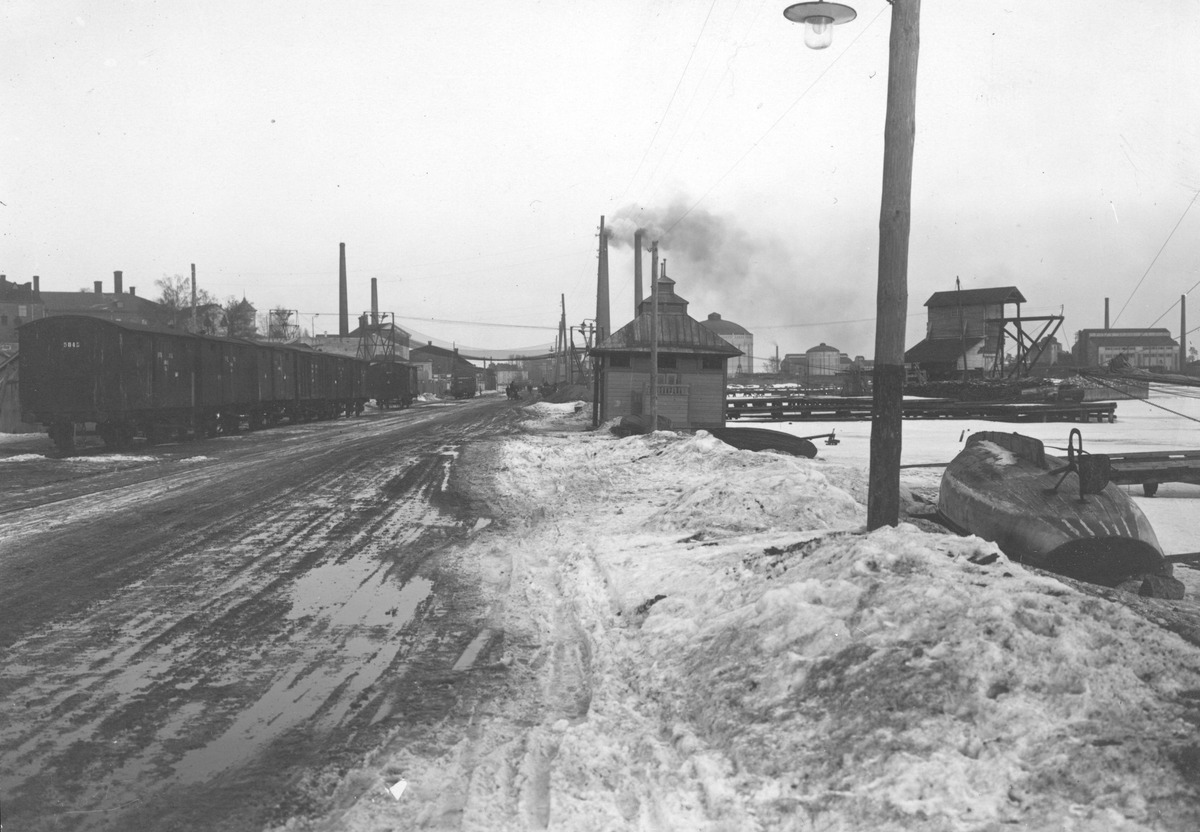
Sörnäisten rantatie
sisällön kuvaus: Sörnäisten rantatie. mustavalkoinen
Ajankohta: kuvausaika 1910 -luku
Paikka: Suomi, Uusimaa, Helsinki, Sörnäinen Helsinki, Sörnäisten rantatie
Aiheet: alueet teollisuusalueet, rannat, talvi